New Montgomery Street

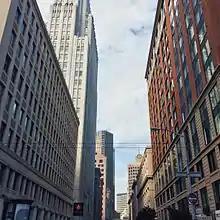
New Montgomery Street terminus facing north from Howard St

New Montgomery Street, formerly Montgomery Street South, begins at Market Street and terminates at Howard Street in the SOMA district of San Francisco, California.